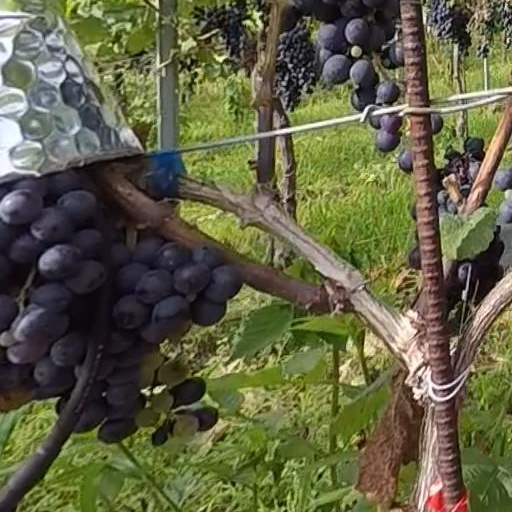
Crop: grape